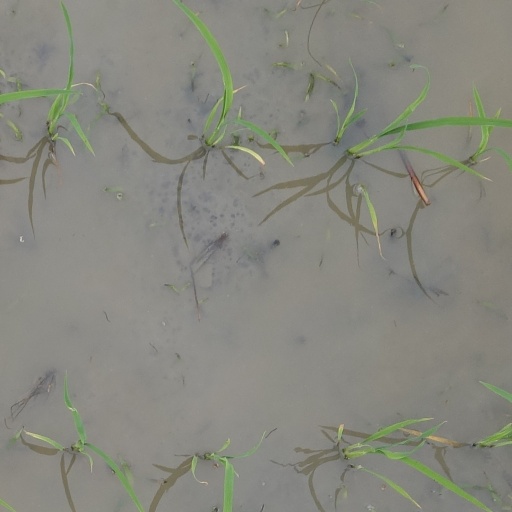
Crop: rice